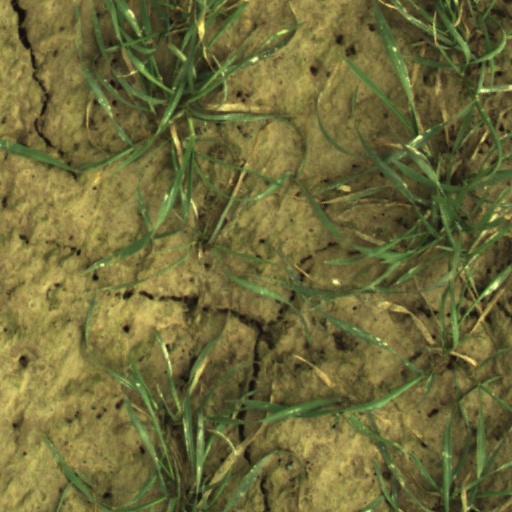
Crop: wheat